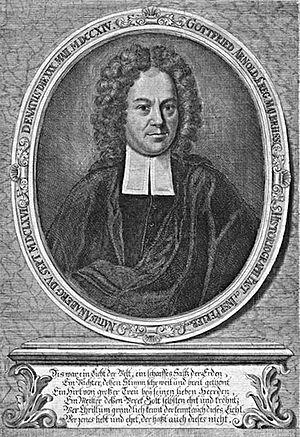
Gottfried Arnold est un théologien et historien luthérien saxon.